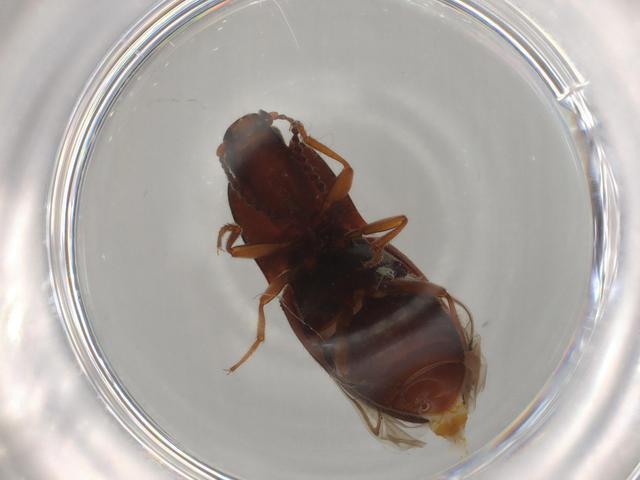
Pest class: clickbeetles_wireworms